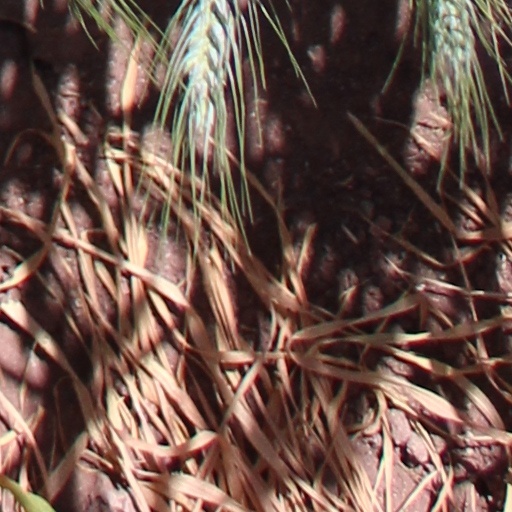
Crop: wheat